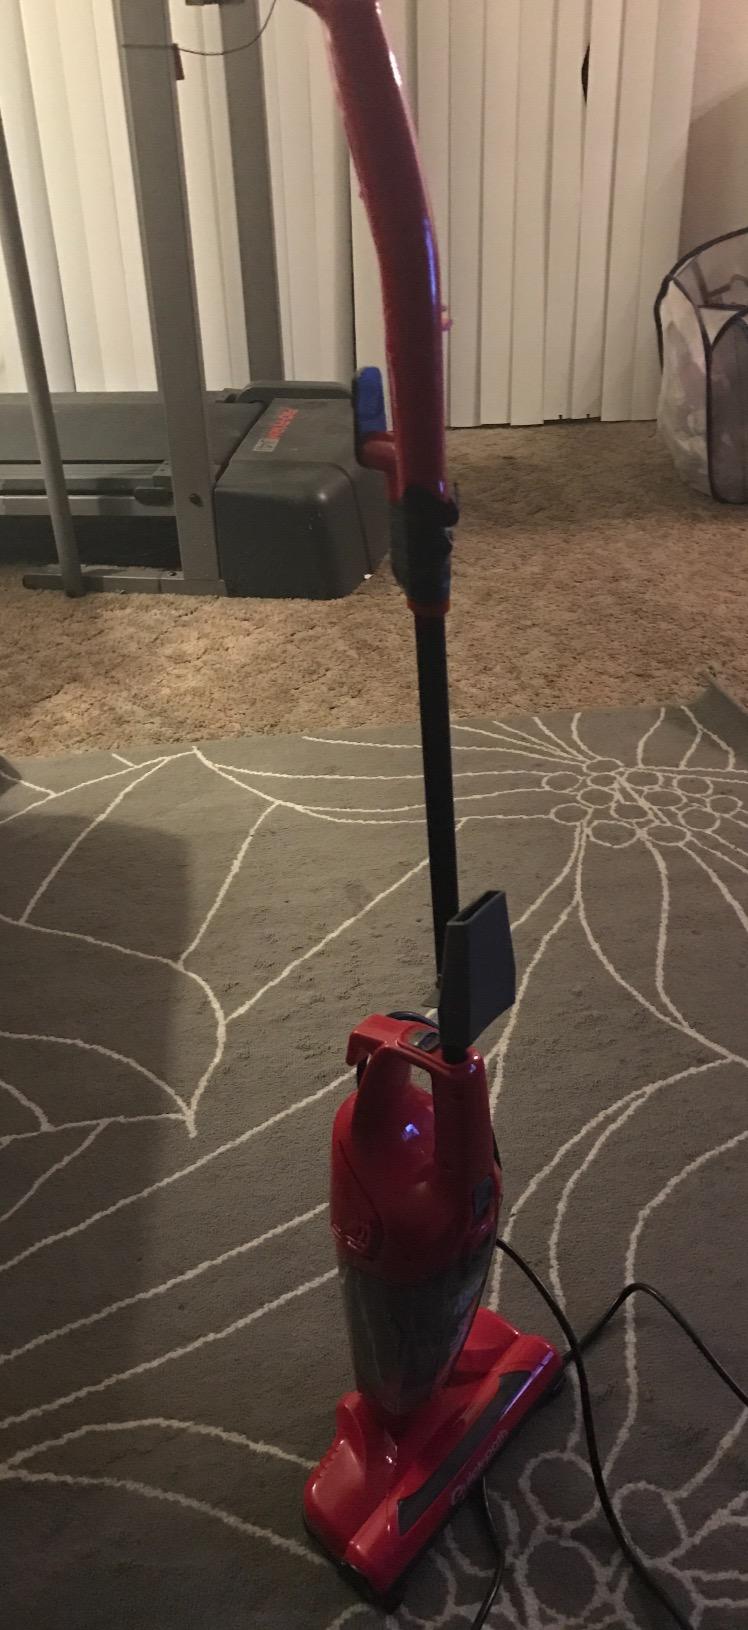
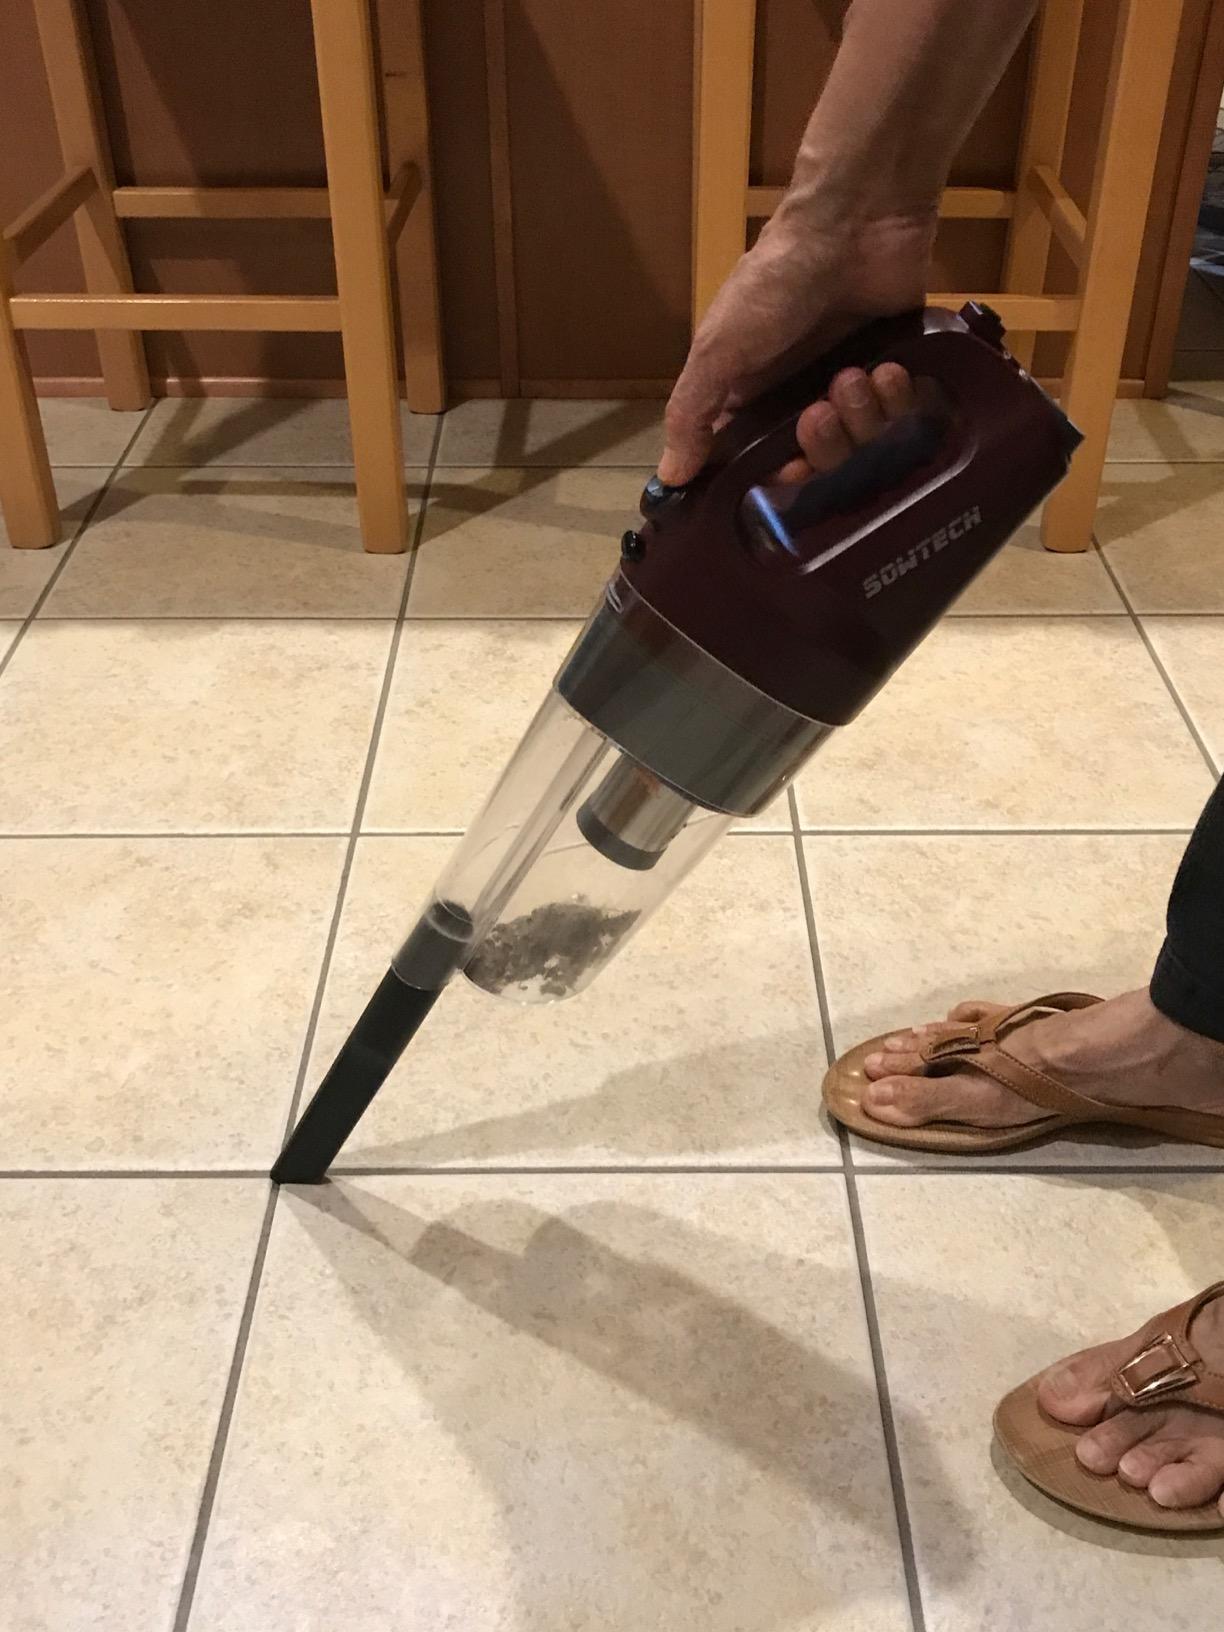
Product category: items_vacuum
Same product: no